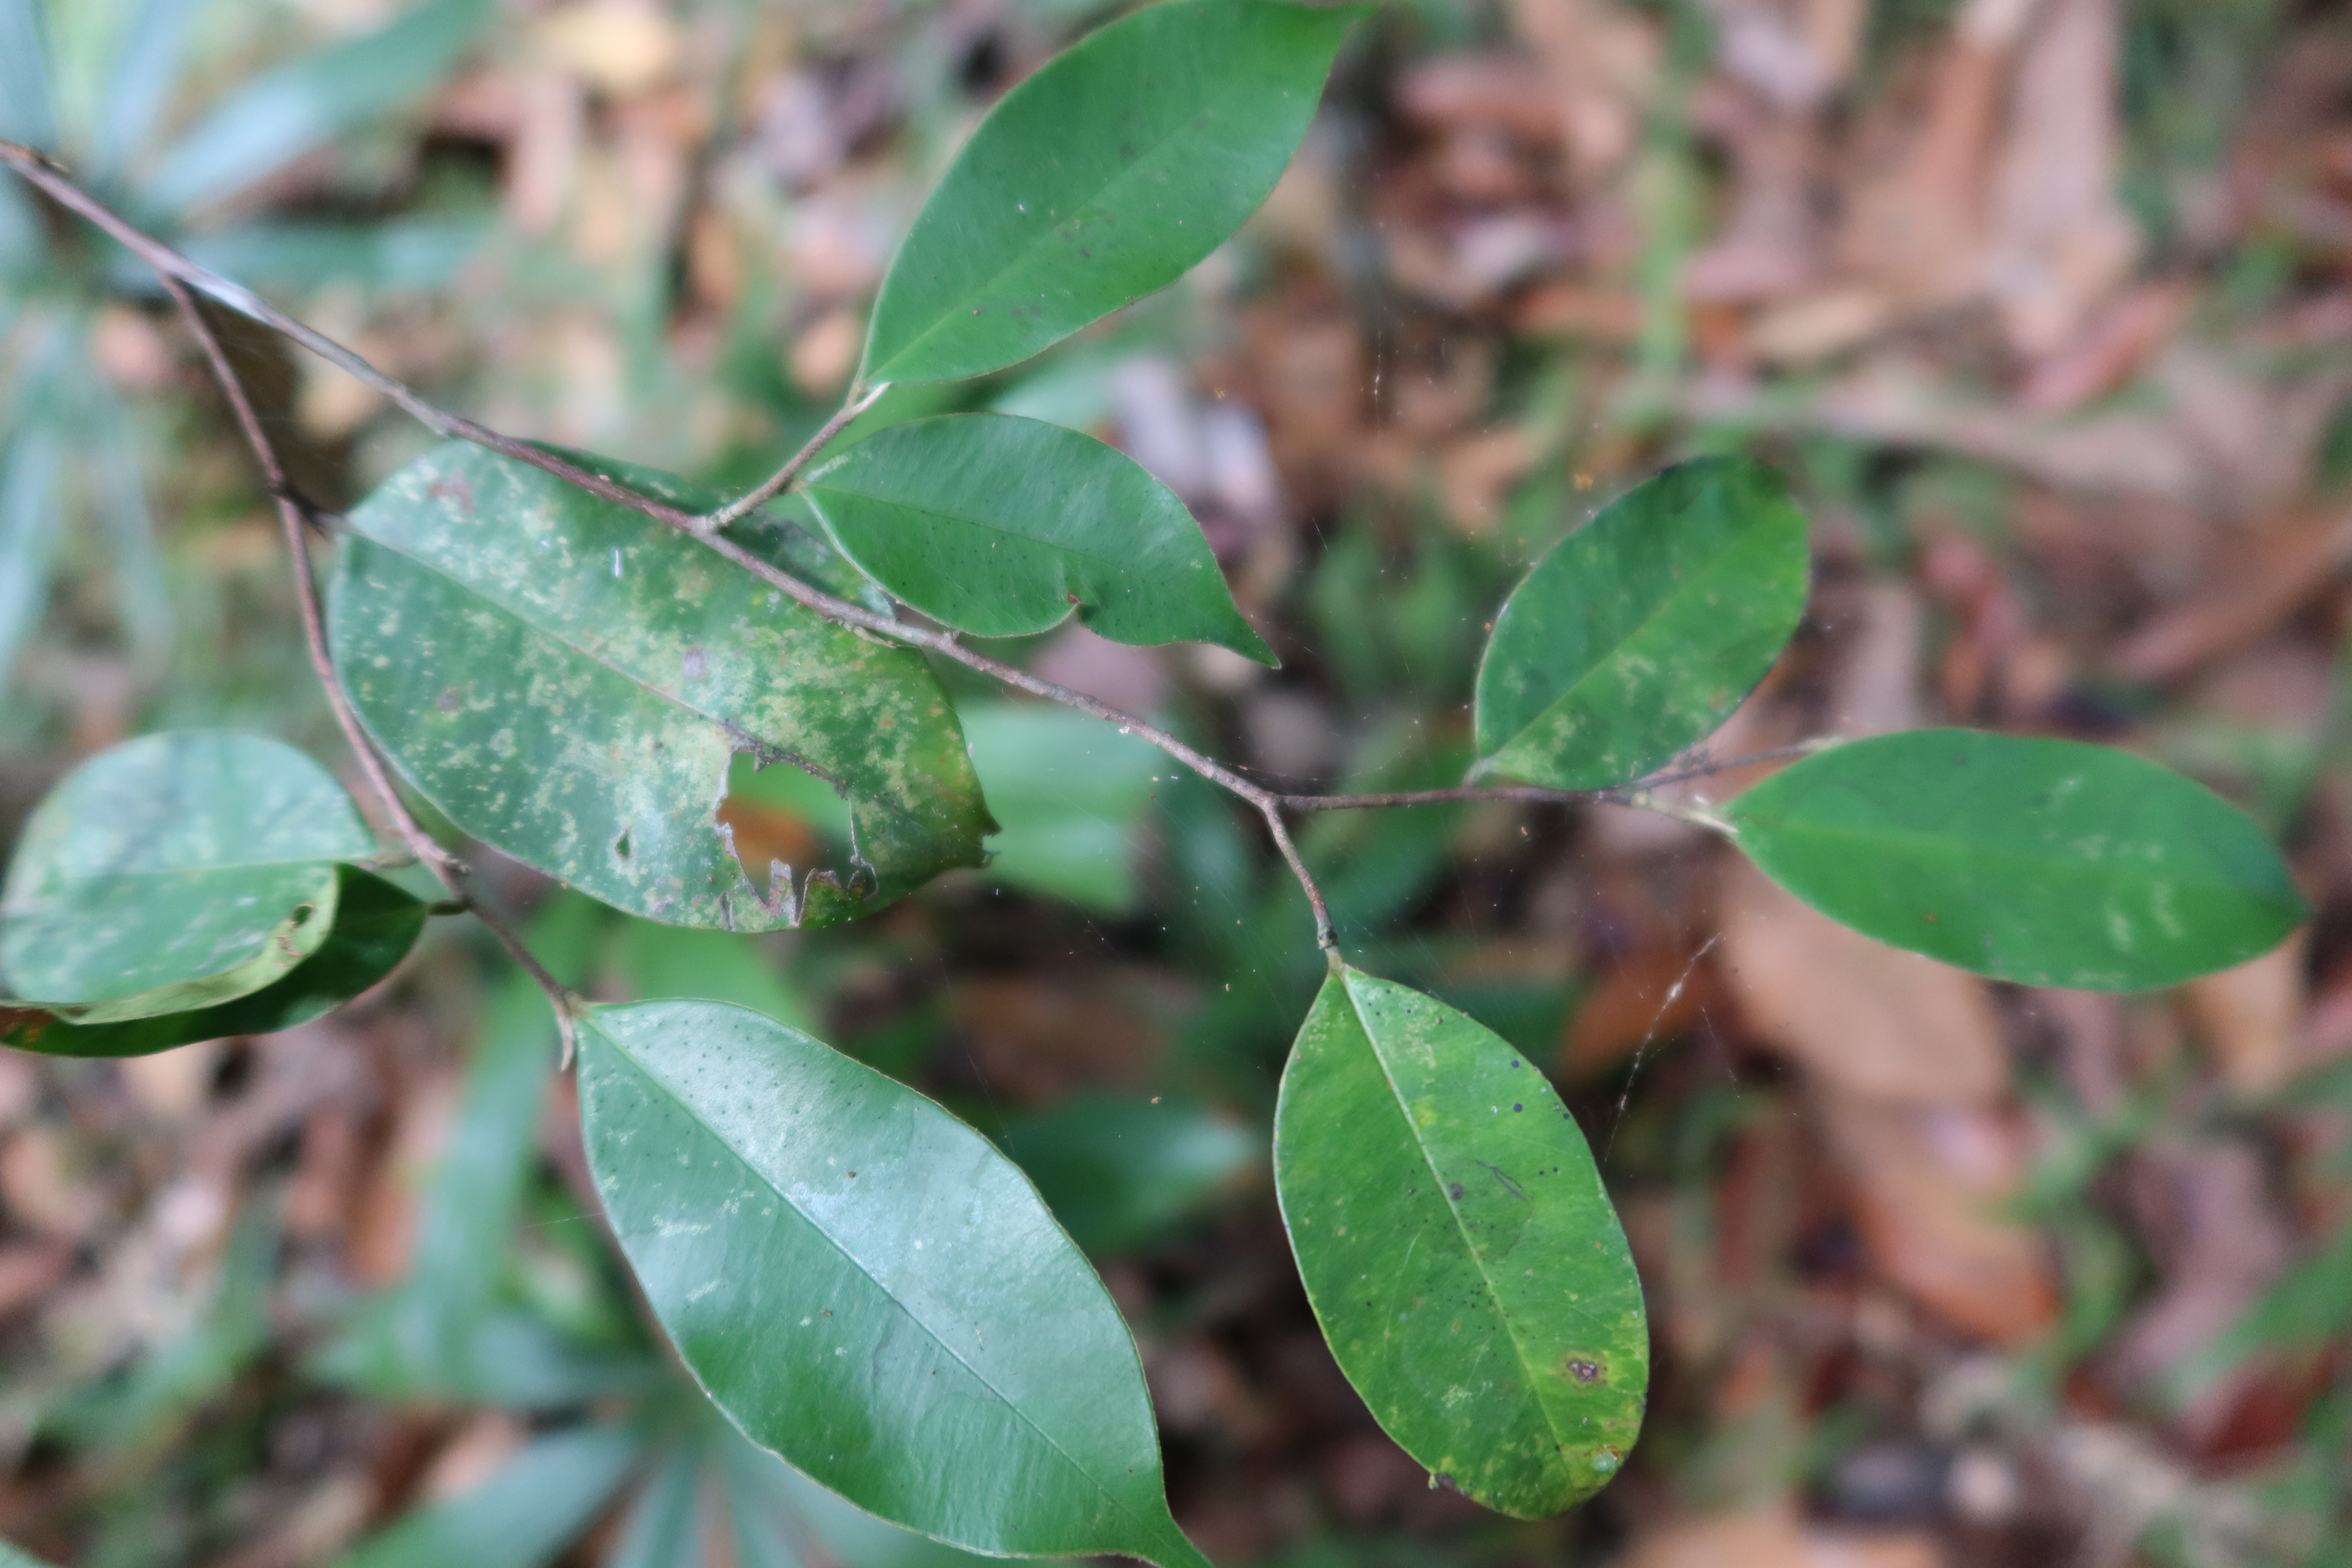
Label: Spiders